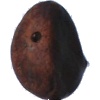
Label: chestnut